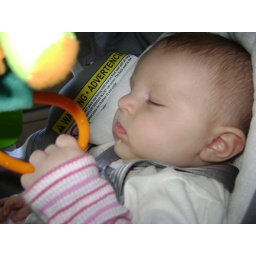
asleep in the car seat